Mylodon

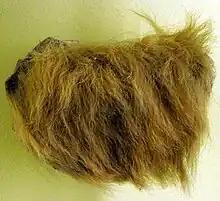
Fur and skin at the Museum für Naturkunde, Berlin

The lower jaw of "Mylodon" varied in length between 42 and 48 cm. It was elongated, more noticeable than in "Glossotherium" and "Lestodon", since in "Mylodon" the area in front of the teeth, in particular, is strongly elongated. The horizontal bone body increased continuously in height towards the rear, below the last molar it was about 10.5 to 12.7 cm. The symphysis at the front end for the jointing of the two halves of the lower jaw was about 12.4 cm long. Here the lower edge of the body of the lower jaw rose at an angle so that the anterior end of the symphysis was above the occlusal plane of the teeth. As with other sloths, the symphysis extended forward, it ended slightly rounded. According to the rostrum of the skull, "Mylodon"'s symphysis was narrow and not as wide as in "Glossotherium" and "Lestodon". The mandible foramen opened shortly behind the symphysis. The ascending branch started behind the last molar and formed an angle of 140° to the occlusal plane. The crown process rose up to 20 cm. In contrast, the articular process was lower, roughly at the level of the occlusal plane, resulting in a low cranial-mandibular connection. The angular process at the rear end of the lower jaw was clearly visible. Sometimes it tipped down and was below the lower edge of the horizontal bone body. The upper side of the angular process does not reach the occlusal plane.